Gabbi Tuft

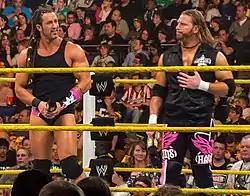
Reks (left) with wrestling partner Curt Hawkins

On April 26, Reks was drafted to the Raw brand as part of the 2011 Supplemental Draft. After wrestling dark matches for a few months, Reks made her "Raw" debut in a backstage segment with Curt Hawkins, Wade Barrett, and Alberto Del Rio. On the September 8 episode of "Superstars", Reks made her in-ring return as she teamed with Hawkins to defeat Titus O'Neil and Percy Watson. Hawkins and Reks then began appearing on the fifth season of NXT, by attacking the Usos from behind on the September 27 episode of "NXT". Over the next two weeks on "NXT", Hawkins and Reks faced the Usos in tag team matches, with Hawkins and Reks winning the first match and the Usos winning the second match. Reks made her singles return on October 16 losing to Yoshi Tatsu. Reks participated in a World Heavyweight Championship number 1 contender 41 man battle royal and the "All I Want For Christmas Battle Royal" and was eliminated in both. Hawkins and Reks would lose to the Usos once again on December 6. Reks and Hawkins would then lose a non-title match to the tag team champions Air Boom (Evan Bourne and Kofi Kingston) on the December 22 episode of "Superstars". Hawkins and Reks engaged in a feud with the duo of Trent Barreta and Yoshi Tatsu beginning in December 2011. Both teams would play pranks on each other, with Tatsu being locked in a closet and Reks' hands being superglued onto an Xbox controller. The feud ended when Hawkins and Reks defeated Barreta and Tatsu on the January 18, 2012 episode of "NXT".